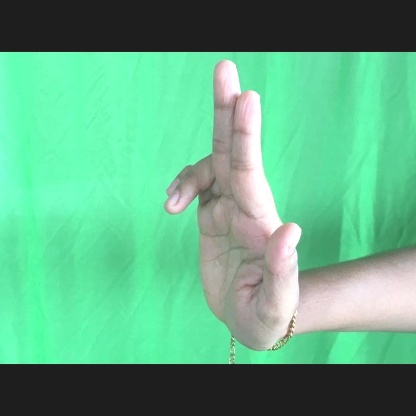
Mudra: Ardhapathaka